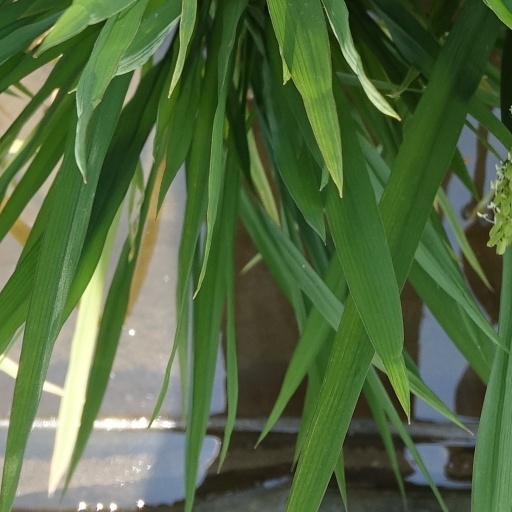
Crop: rice